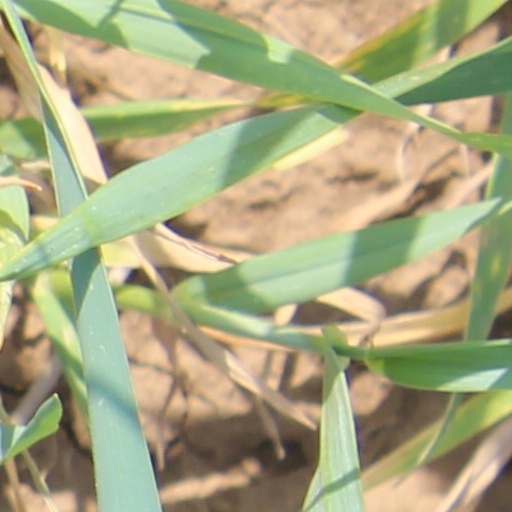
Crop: wheat